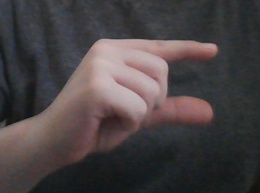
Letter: dal